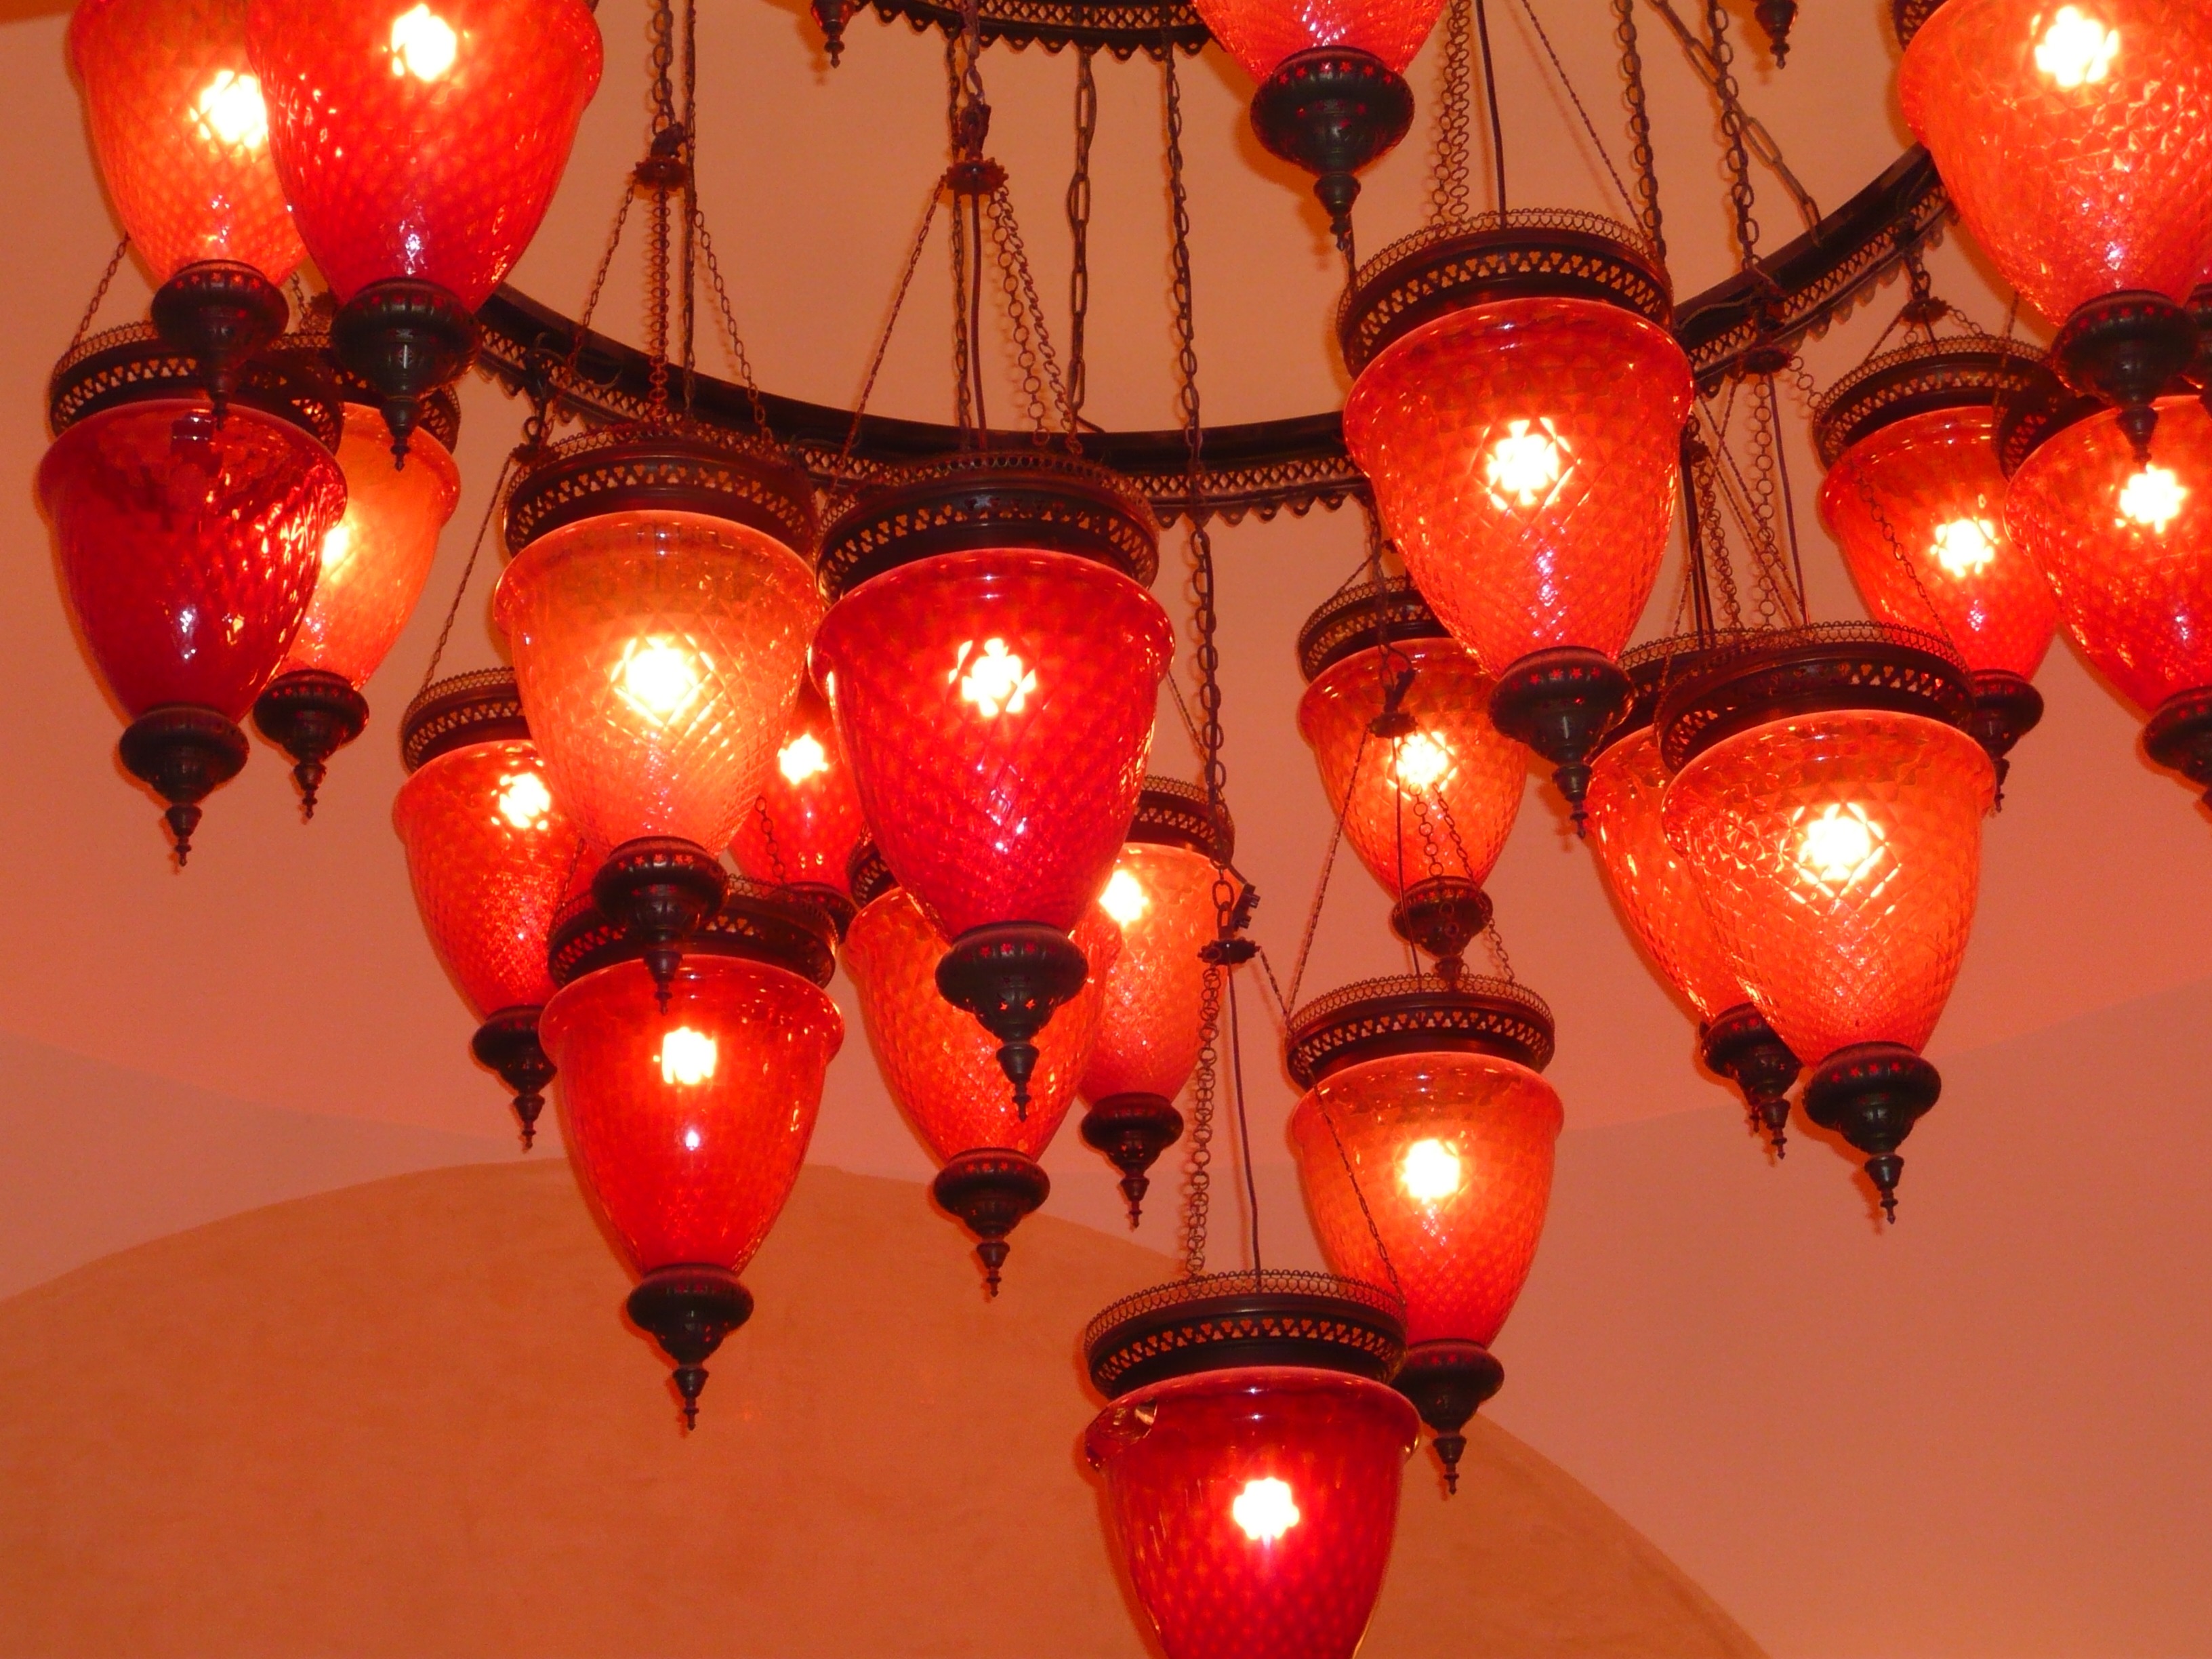
light, flower, balloon, red, color, lamp, christmas, lighting, toy, candlestick, christmas decoration, lamps, event, oriental, arabic, islamic, macro photography, ceiling lamp, moorish, mid autumn festival